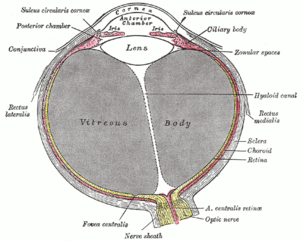
Le muscle droit latéral de l'œil ou muscle droit externe est un des quatre muscles droits de l'œil. Il permet par sa contraction d'orienter le regard en abduction, c'est-à-dire en dehors.
Le muscle droit supérieur de l'œil est un des quatre muscles droits de l'œil. Il permet par sa contraction d'orienter le regard en haut.
Chez les primates, l'artère centrale de la rétine est une branche de l'artère ophtalmique, se situant sous le nerf optique dans le groupe oculaire.